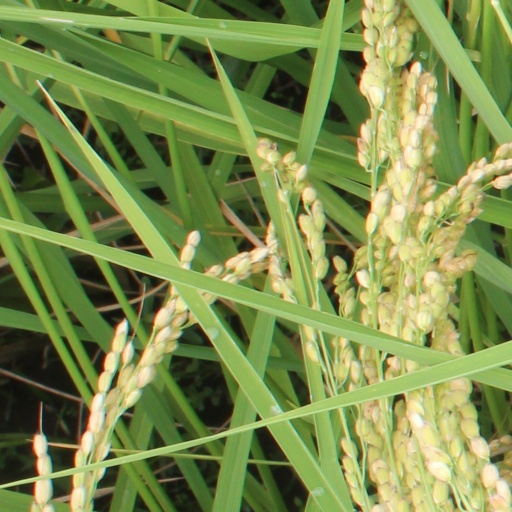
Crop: rice